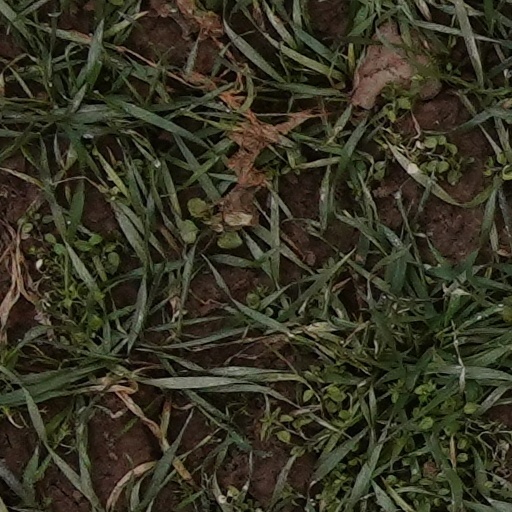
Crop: wheat